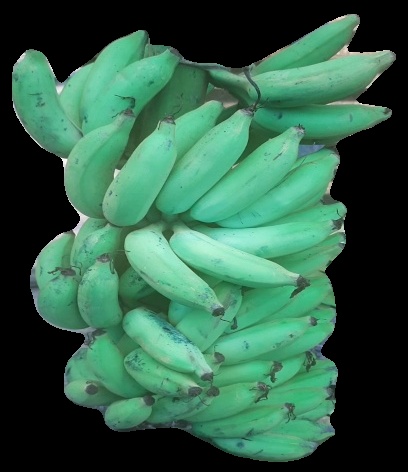
Variety: elakki-bale
Grade: grade2